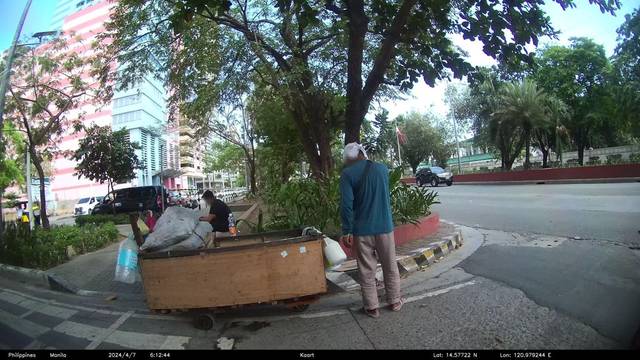
Region: Philippines
Coordinates: 14.577, 120.979